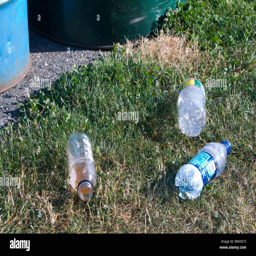
plastic water bottles tossed on the ground .